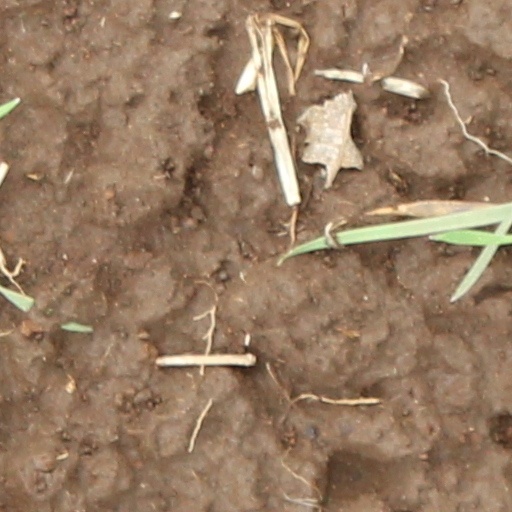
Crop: wheat